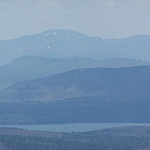
Label: mountain